Radio Moscow (band)

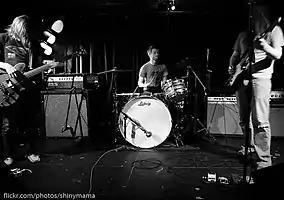
Radio Moscow performing in 2008. From left to right: Zach Anderson (former member), Keith Rich (former member) and Parker Griggs

Radio Moscow is an American psychedelic rock band from Story City, Iowa. Formed in 2003, the band currently features singer-guitarist Parker Griggs, bassist Anthony Meier and drummer Paul Marrone. Signed to Alive Naturalsound Records, the trio has released five full-length albums as of June 2017.